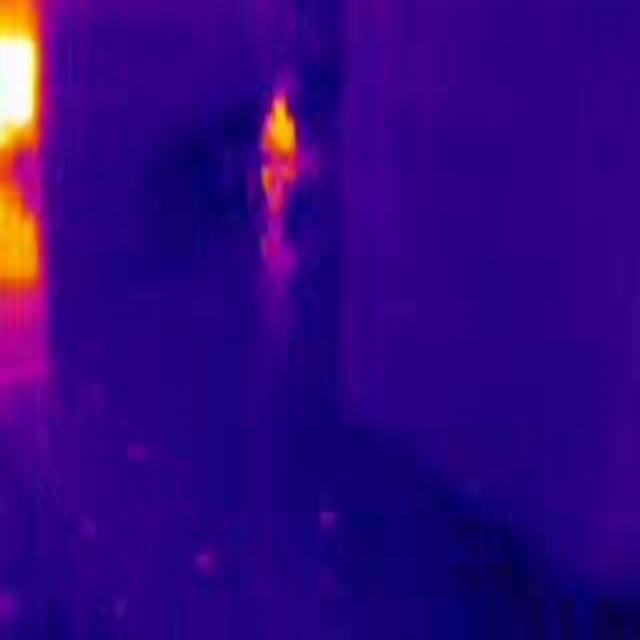
Detected objects:
label: person